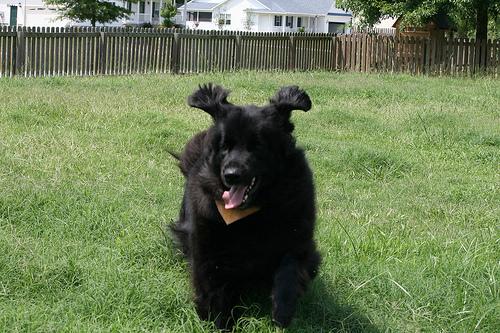
Breed: newfoundland